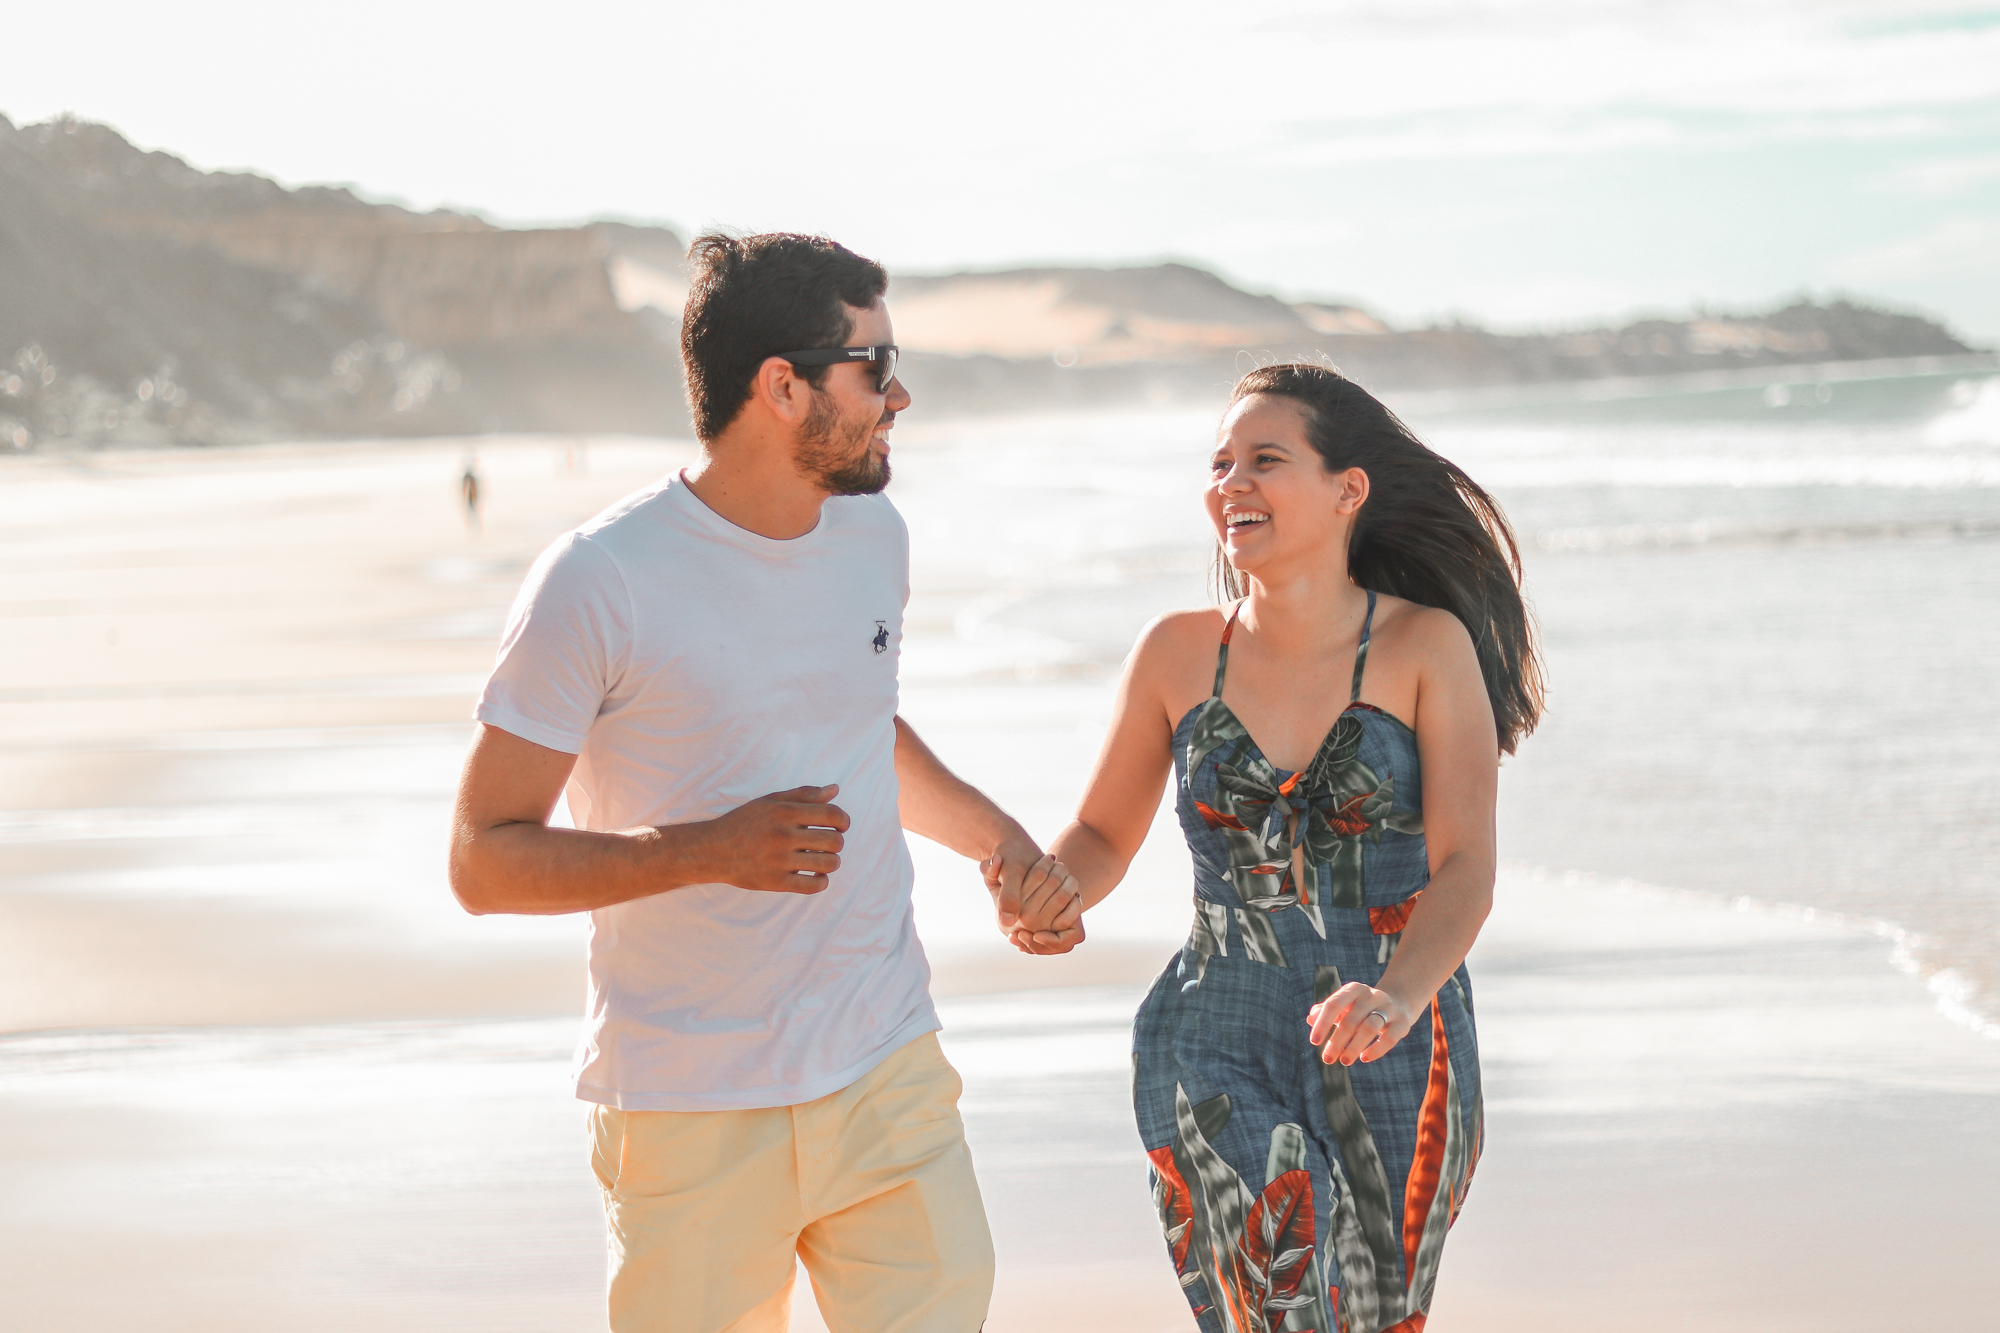
love, friend, green, beach, sun, summer, cool, girl, photograph, people, honeymoon, vacation, fun, sky, photography, People on beach, sea, coast, gesture, photo shoot, ocean, leisure, event, romance, tourism, wave, happy, coastal and oceanic landforms, ceremony, holding hands, travel